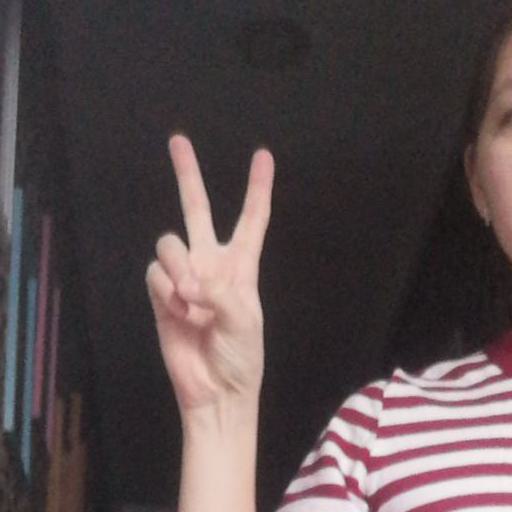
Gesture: peace